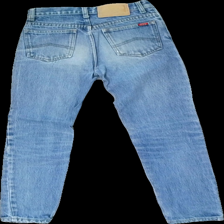
View: back
Type: Jeans
Category: Children
Brand: Not in the list
Brand text on label: mgb
Colors: Blue
Material: 100% cotton
Cut: Regular
Season: All
Trend: Denim
Holes: Minor
Damage: litet hål
Damage location: middle right
Price range: 50-100
Recommended usage: Reuse
Description: vintage jeans med litet hål fram
Comment: vintage